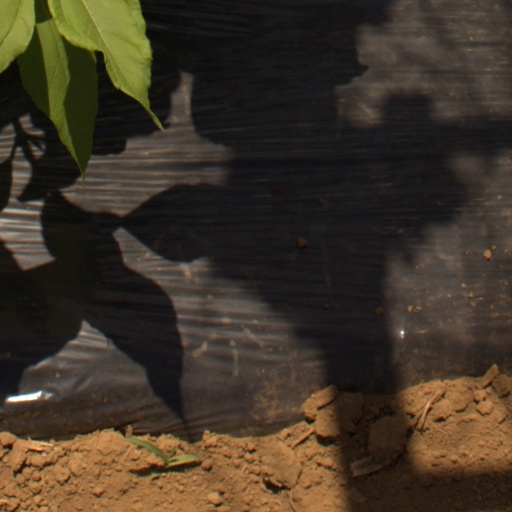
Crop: Jerusalem artichoke